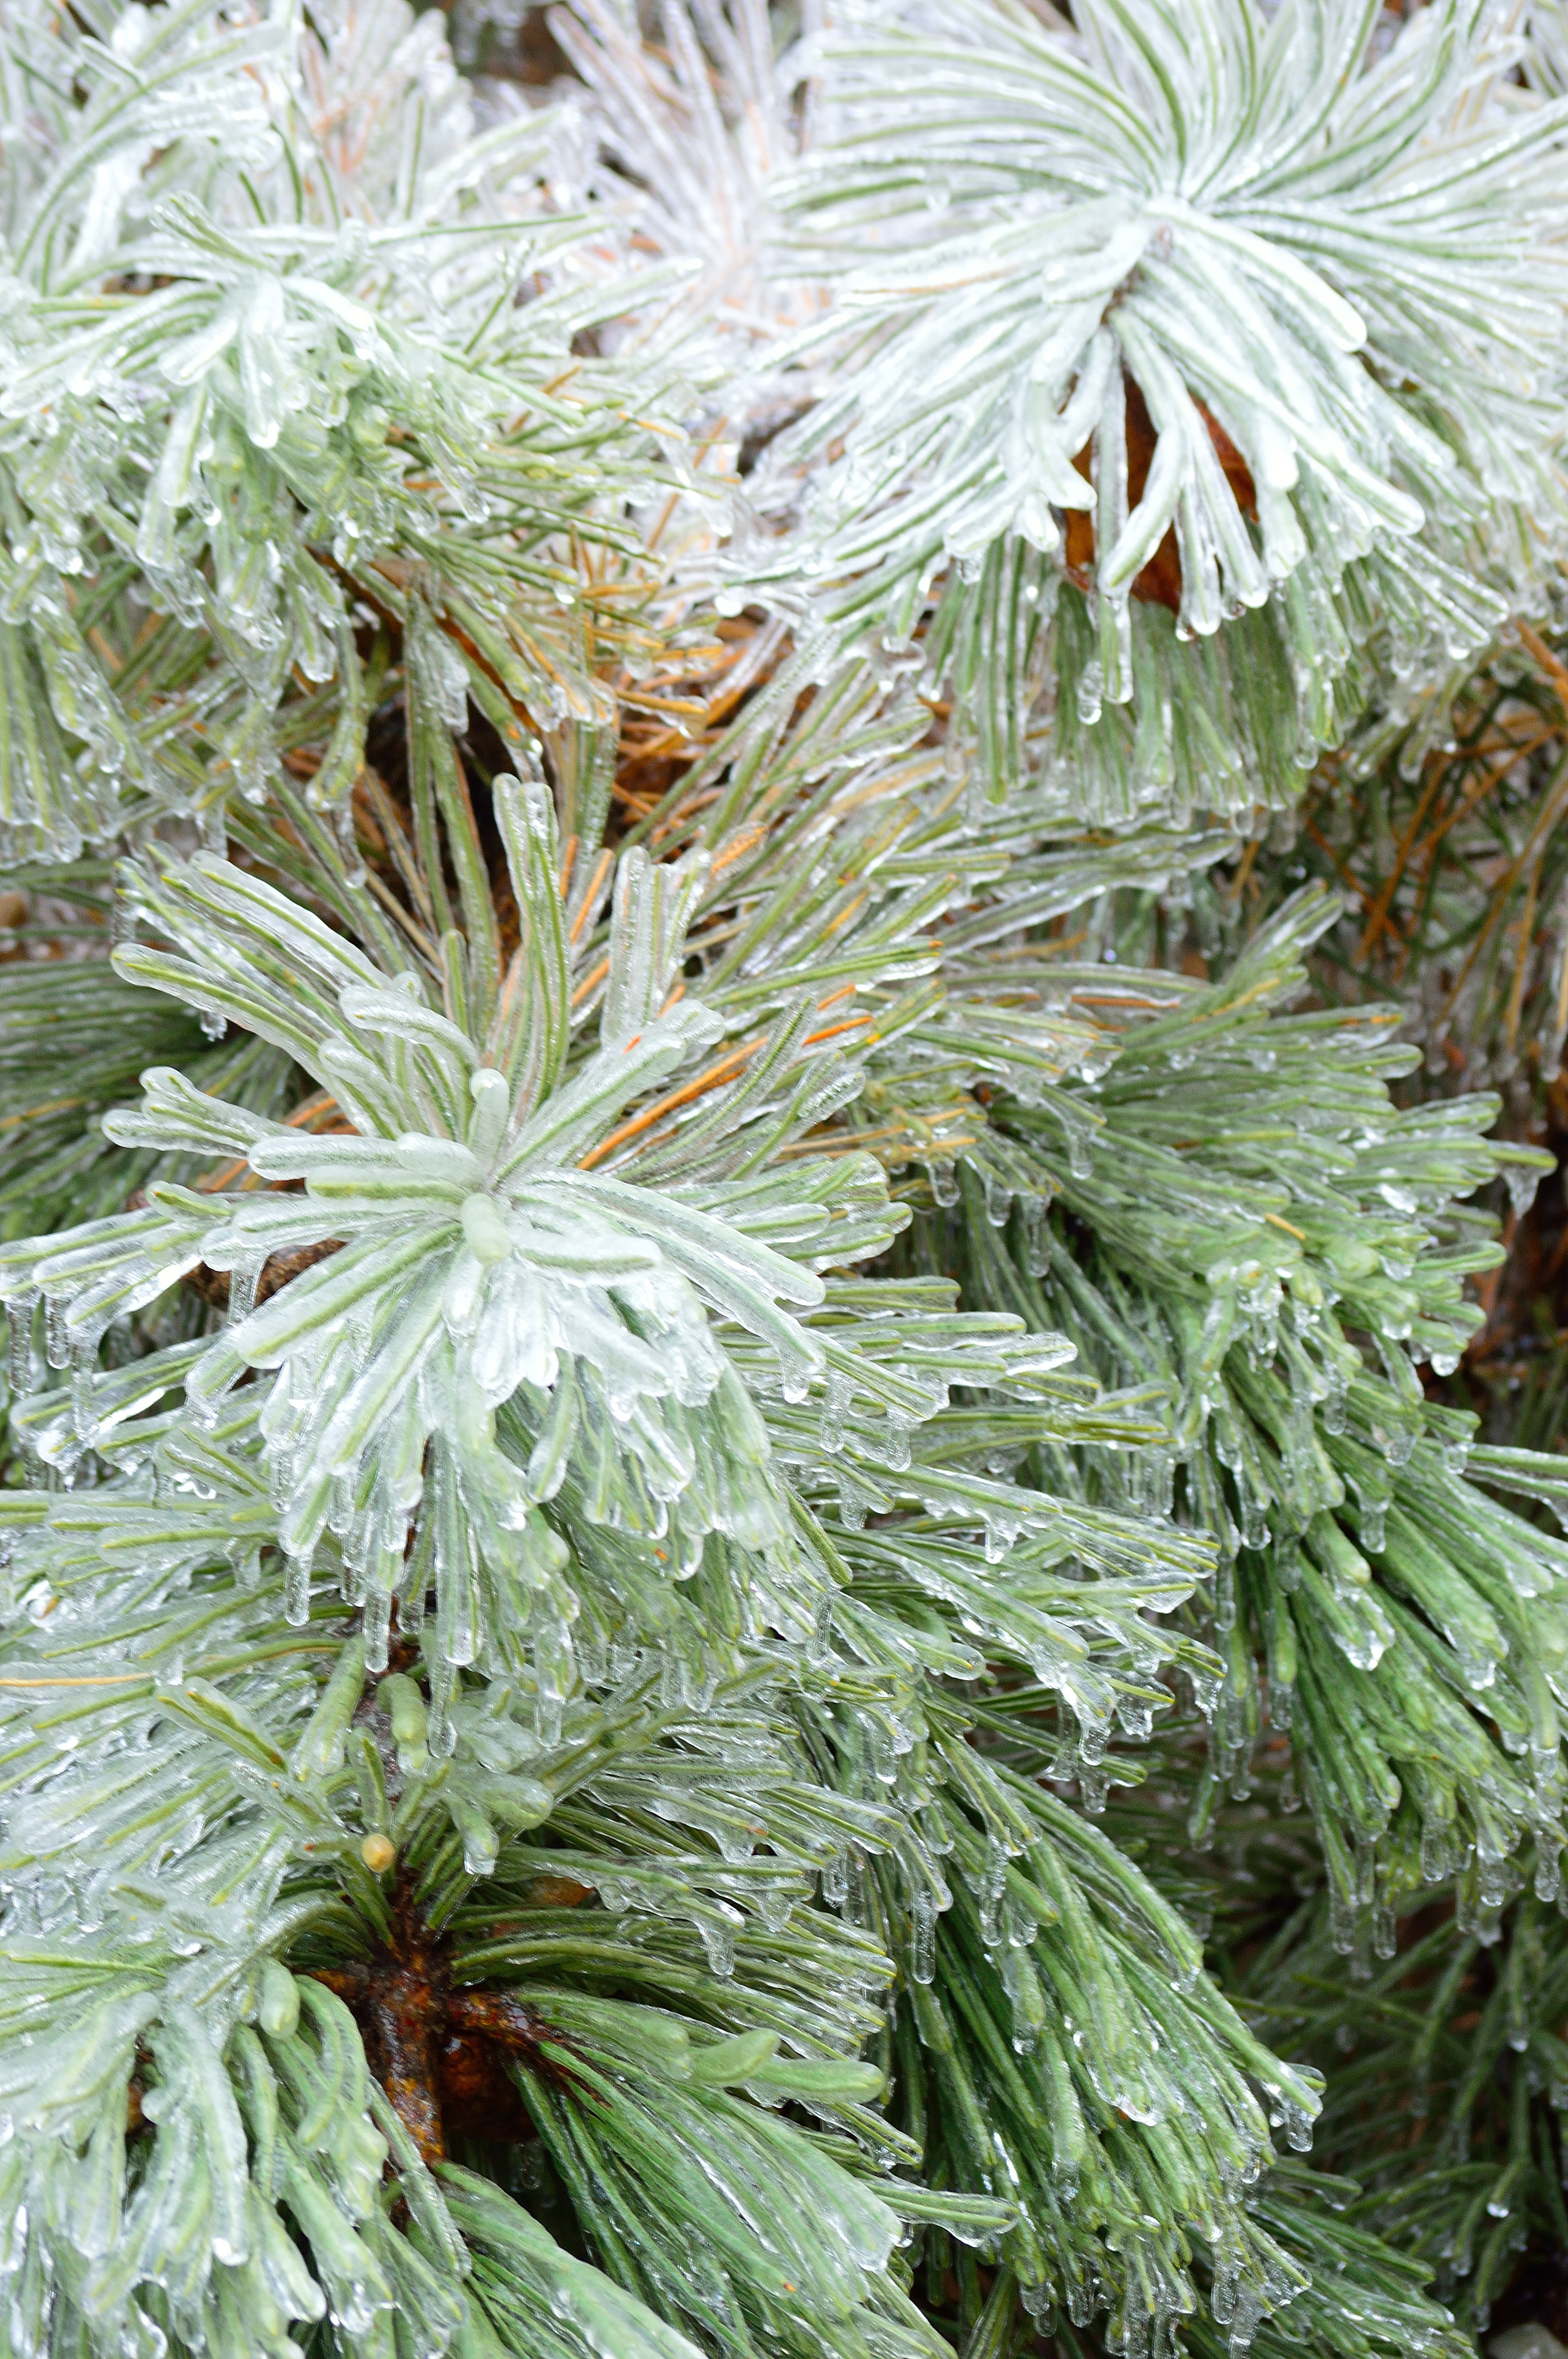
tree, nature, branch, winter, plant, leaf, flower, frost, ice, food, produce, botany, frozen, flora, season, fir tree, trees, spruce, flowering plant, daisy family, woody plant, land plant, arecales